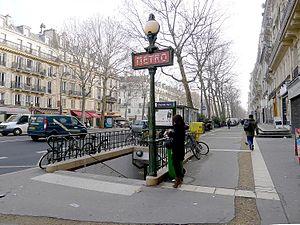
Métro Chemin-vert - Boulevard Beaumarchais - Paris III
Chemin Vert est une station de la ligne 8 du métro de Paris, située à la limite des 3ᵉ et 11ᵉ arrondissements de Paris.